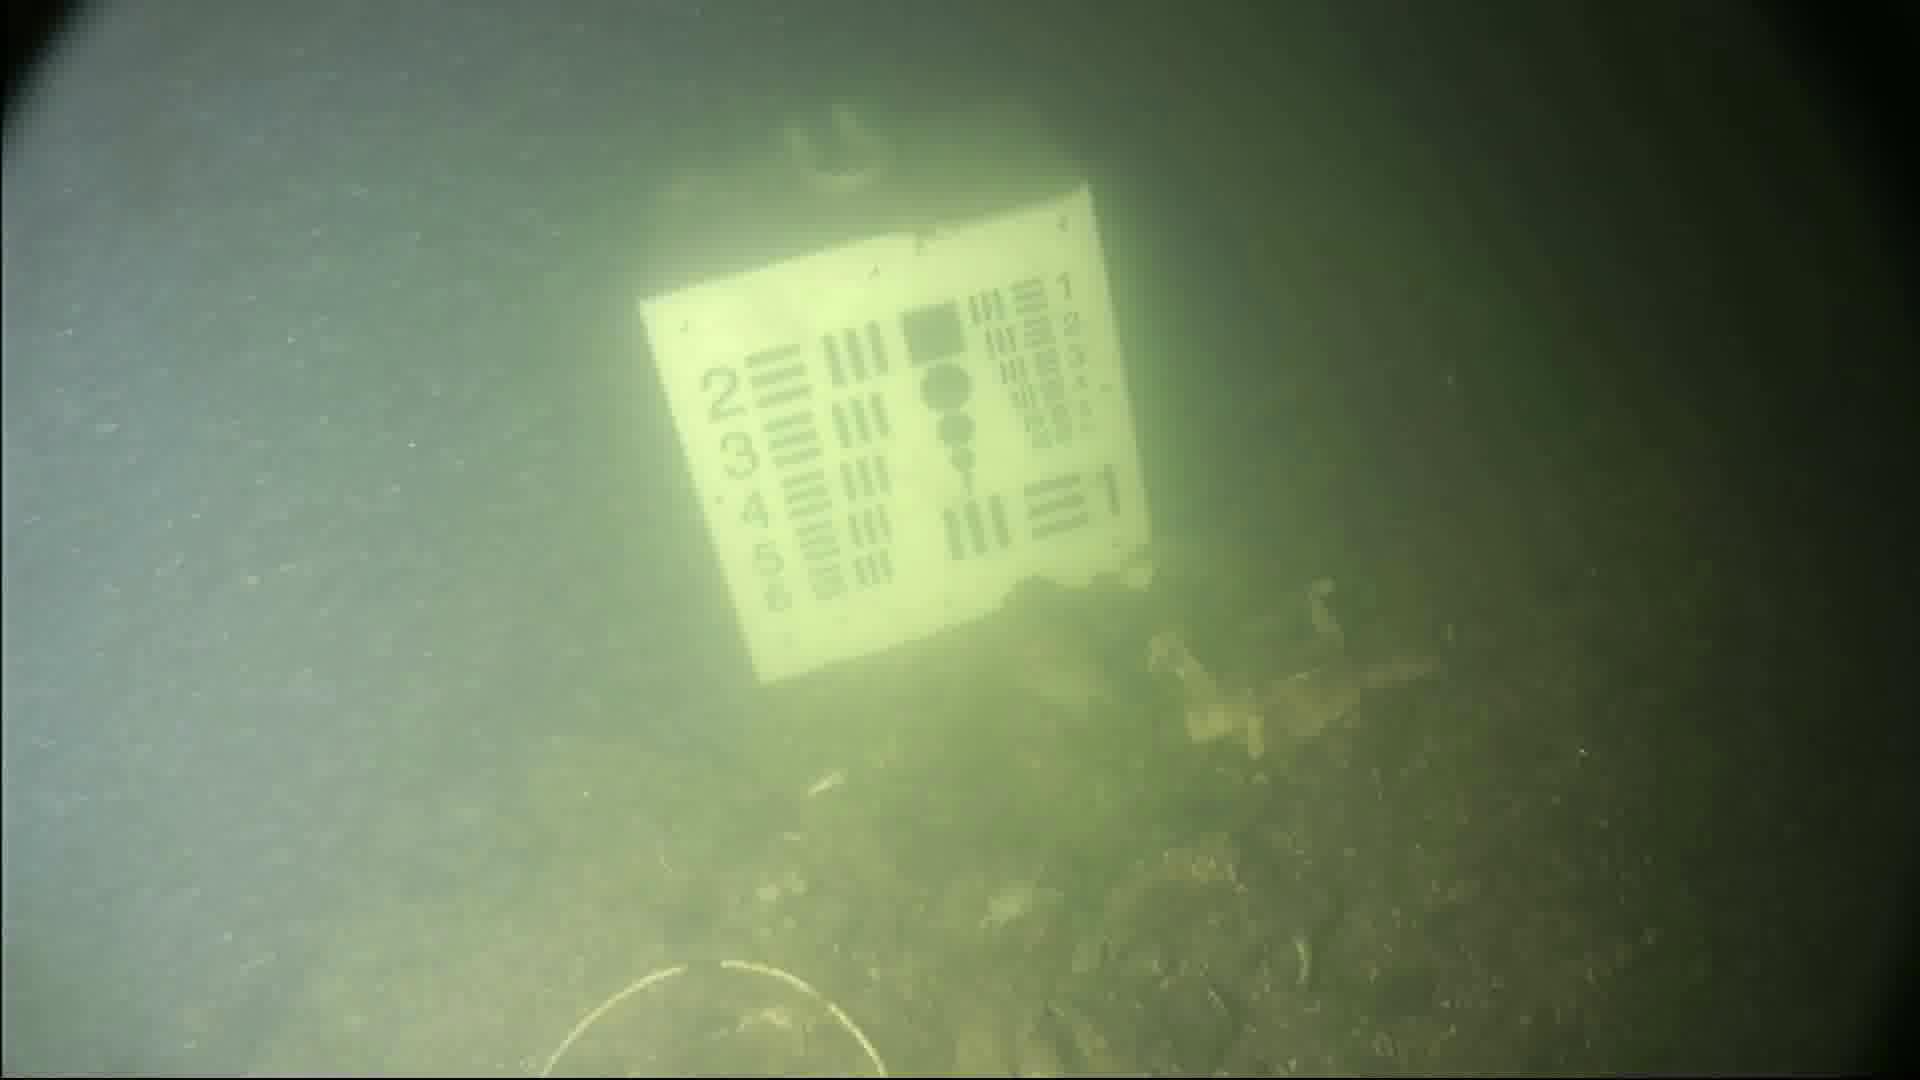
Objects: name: crab
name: starfish